Emil Gerbeaud

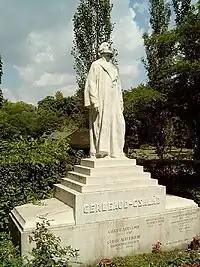
Emil Gerbeaud's grave in the Kerepesi Cemetery

In 1884 he came to Budapest, Hungary at the request of the famous Hungarian confectioner Henrik Kugler and became shareholder and CEO of the Henrik Kugler's Confectionery ("Kugler Henrik Cukrászdája") (which later became his own company under the name Café Gerbeaud).